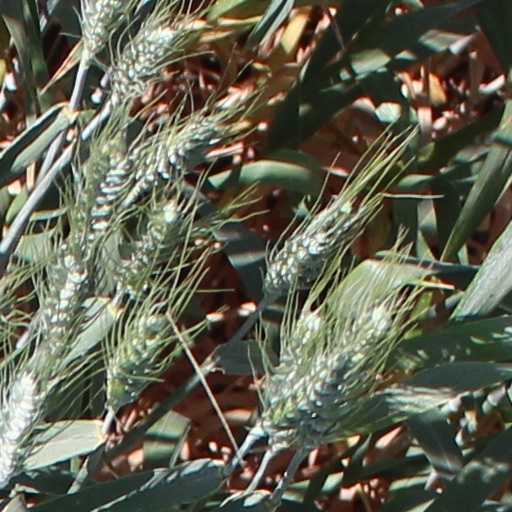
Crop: wheat